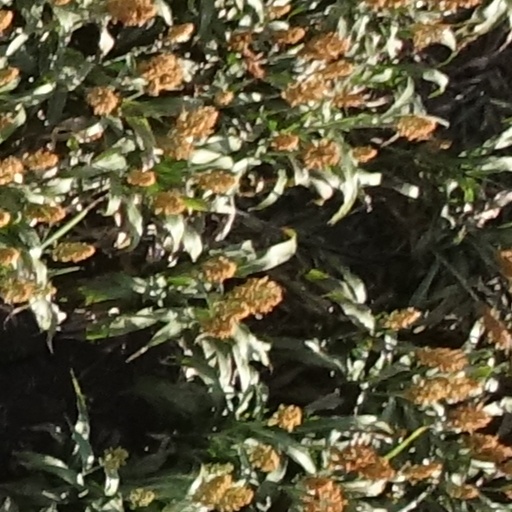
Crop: sorghum